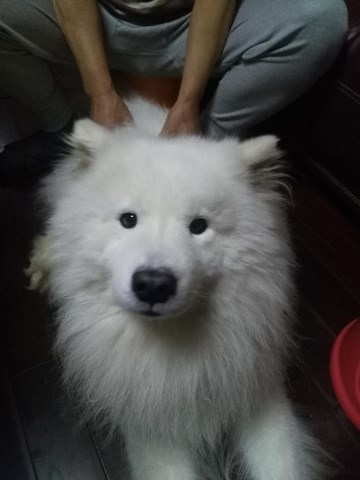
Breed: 2192-n000088-Samoyed